Apple Corps

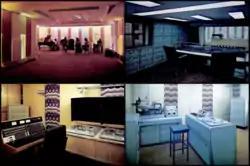
Apple Studios in 1971

Apple Studio was a recording studio located in the basement of the Apple Corps headquarters at 3 Savile Row, purchased in 1968. The facility was renamed Apple Studios after its expansion in 1971.